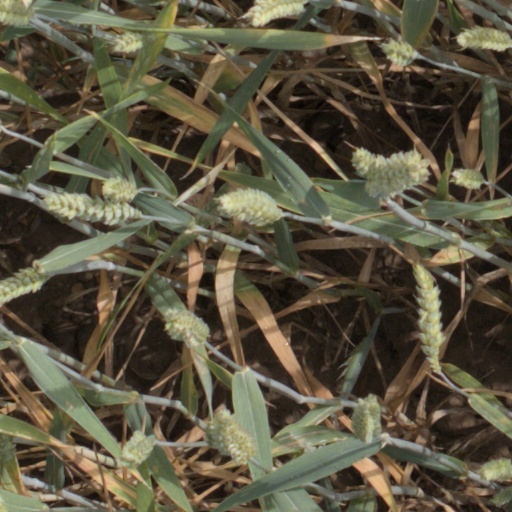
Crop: wheat